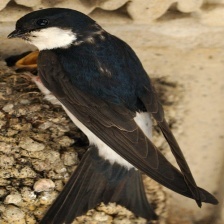
Species: COMMON HOUSE MARTIN
Scientific name: DELICHON URBICUM